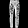
Label: Trouser